Tony Kerpel

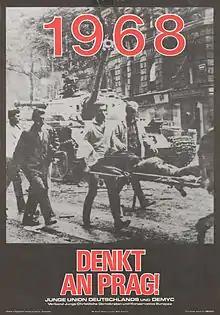
As president of the European Young Democrats and Conservatives, Kerpel designed this poster about the 1968 Prague Spring. It reads: "Think of Prague!"

In 1974, Kerpel became a Conservative councillor for Camden London Borough Council, representing the Swiss Cottage ward until his election to the Belsize ward in 1978. He was previously the personal assistant of Edward Heath, who was serving as Prime Minister (June 1970–March 1974) and Leader of the Conservative Party at the time. In 1975 and 1976, Kerpel served as the national chairman of the Young Conservatives and, from 1977 to 1979, he was the president of the European Young Democrats and Conservatives.